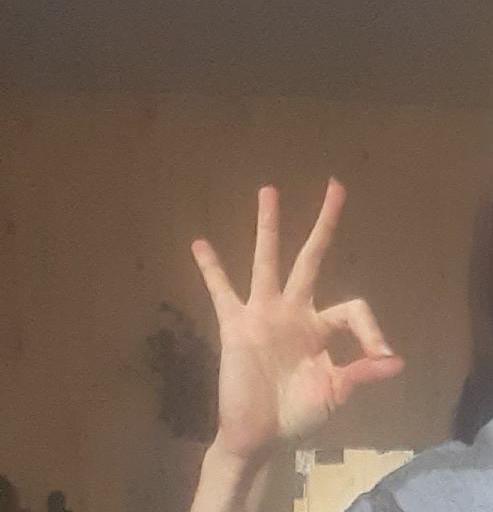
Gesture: ok